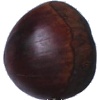
Label: chestnut